Newkirk Plaza station

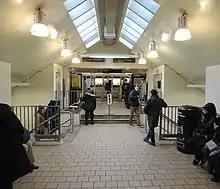

This open-cut station has four tracks and two island platforms, typical for a New York City Subway express station. Two pairs of I-beam columns run along the lengths of both platforms. The stops here at all times and is local, while the stops here only on weekdays during the day and is express. The next stop to the north is Cortelyou Road for local trains and Church Avenue for express trains, while the next stop to the south is Avenue H for local trains and Kings Highway for express trains.